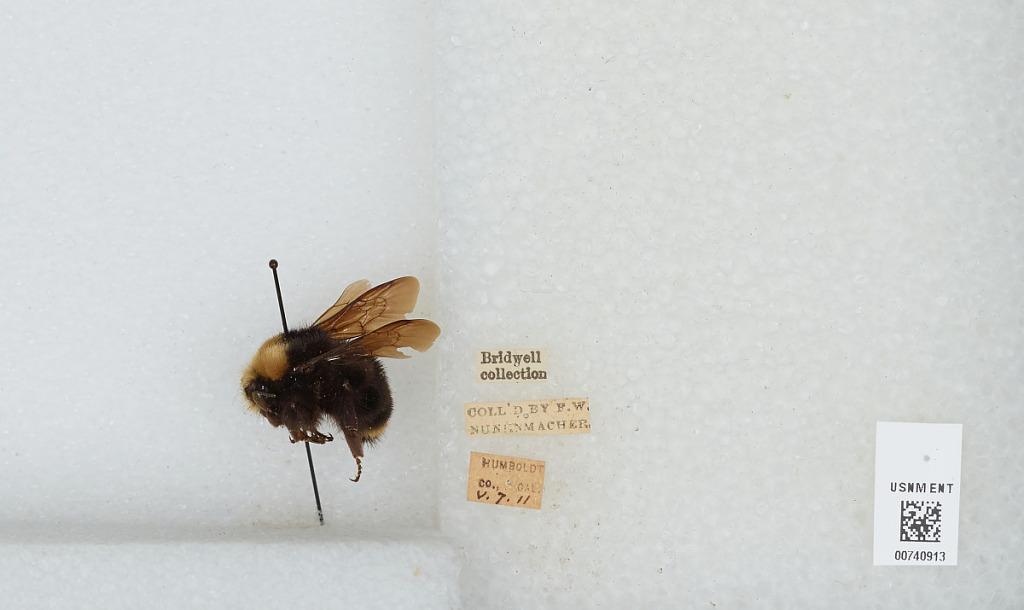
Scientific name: Bombus (Pyrobombus) vosnesenskii Radoszkowski
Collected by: F. Nunenmacher
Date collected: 1911-5-7
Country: United States
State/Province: California
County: Humboldt
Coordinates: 40.8, -123.8